San Bartolomeo in Pantano

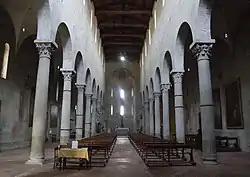
Interior.

San Bartolomeo in Pantano is a Romanesque and Gothic style, Roman Catholic church in Pistoia, Tuscany, central Italy, dedicated to St. Bartholomew the Apostle. The "pantano" of the name refers to the once marshy area in which the building was located.